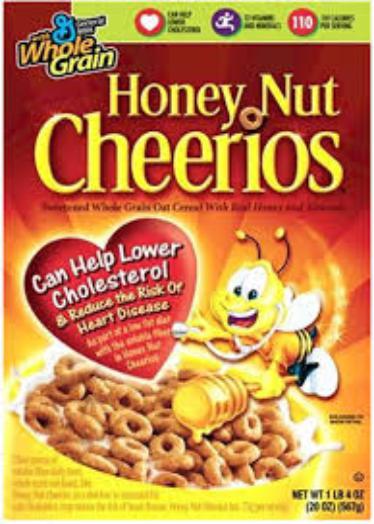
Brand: Honey Nut Cheerios
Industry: Food